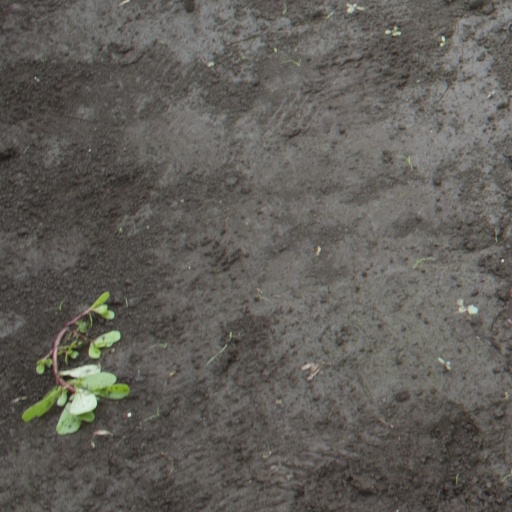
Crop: soybean